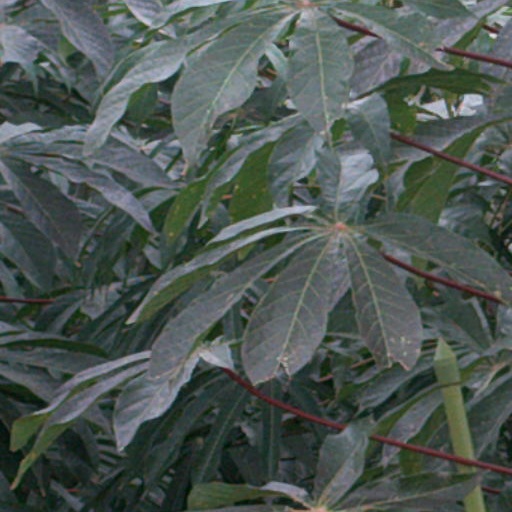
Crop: cassava